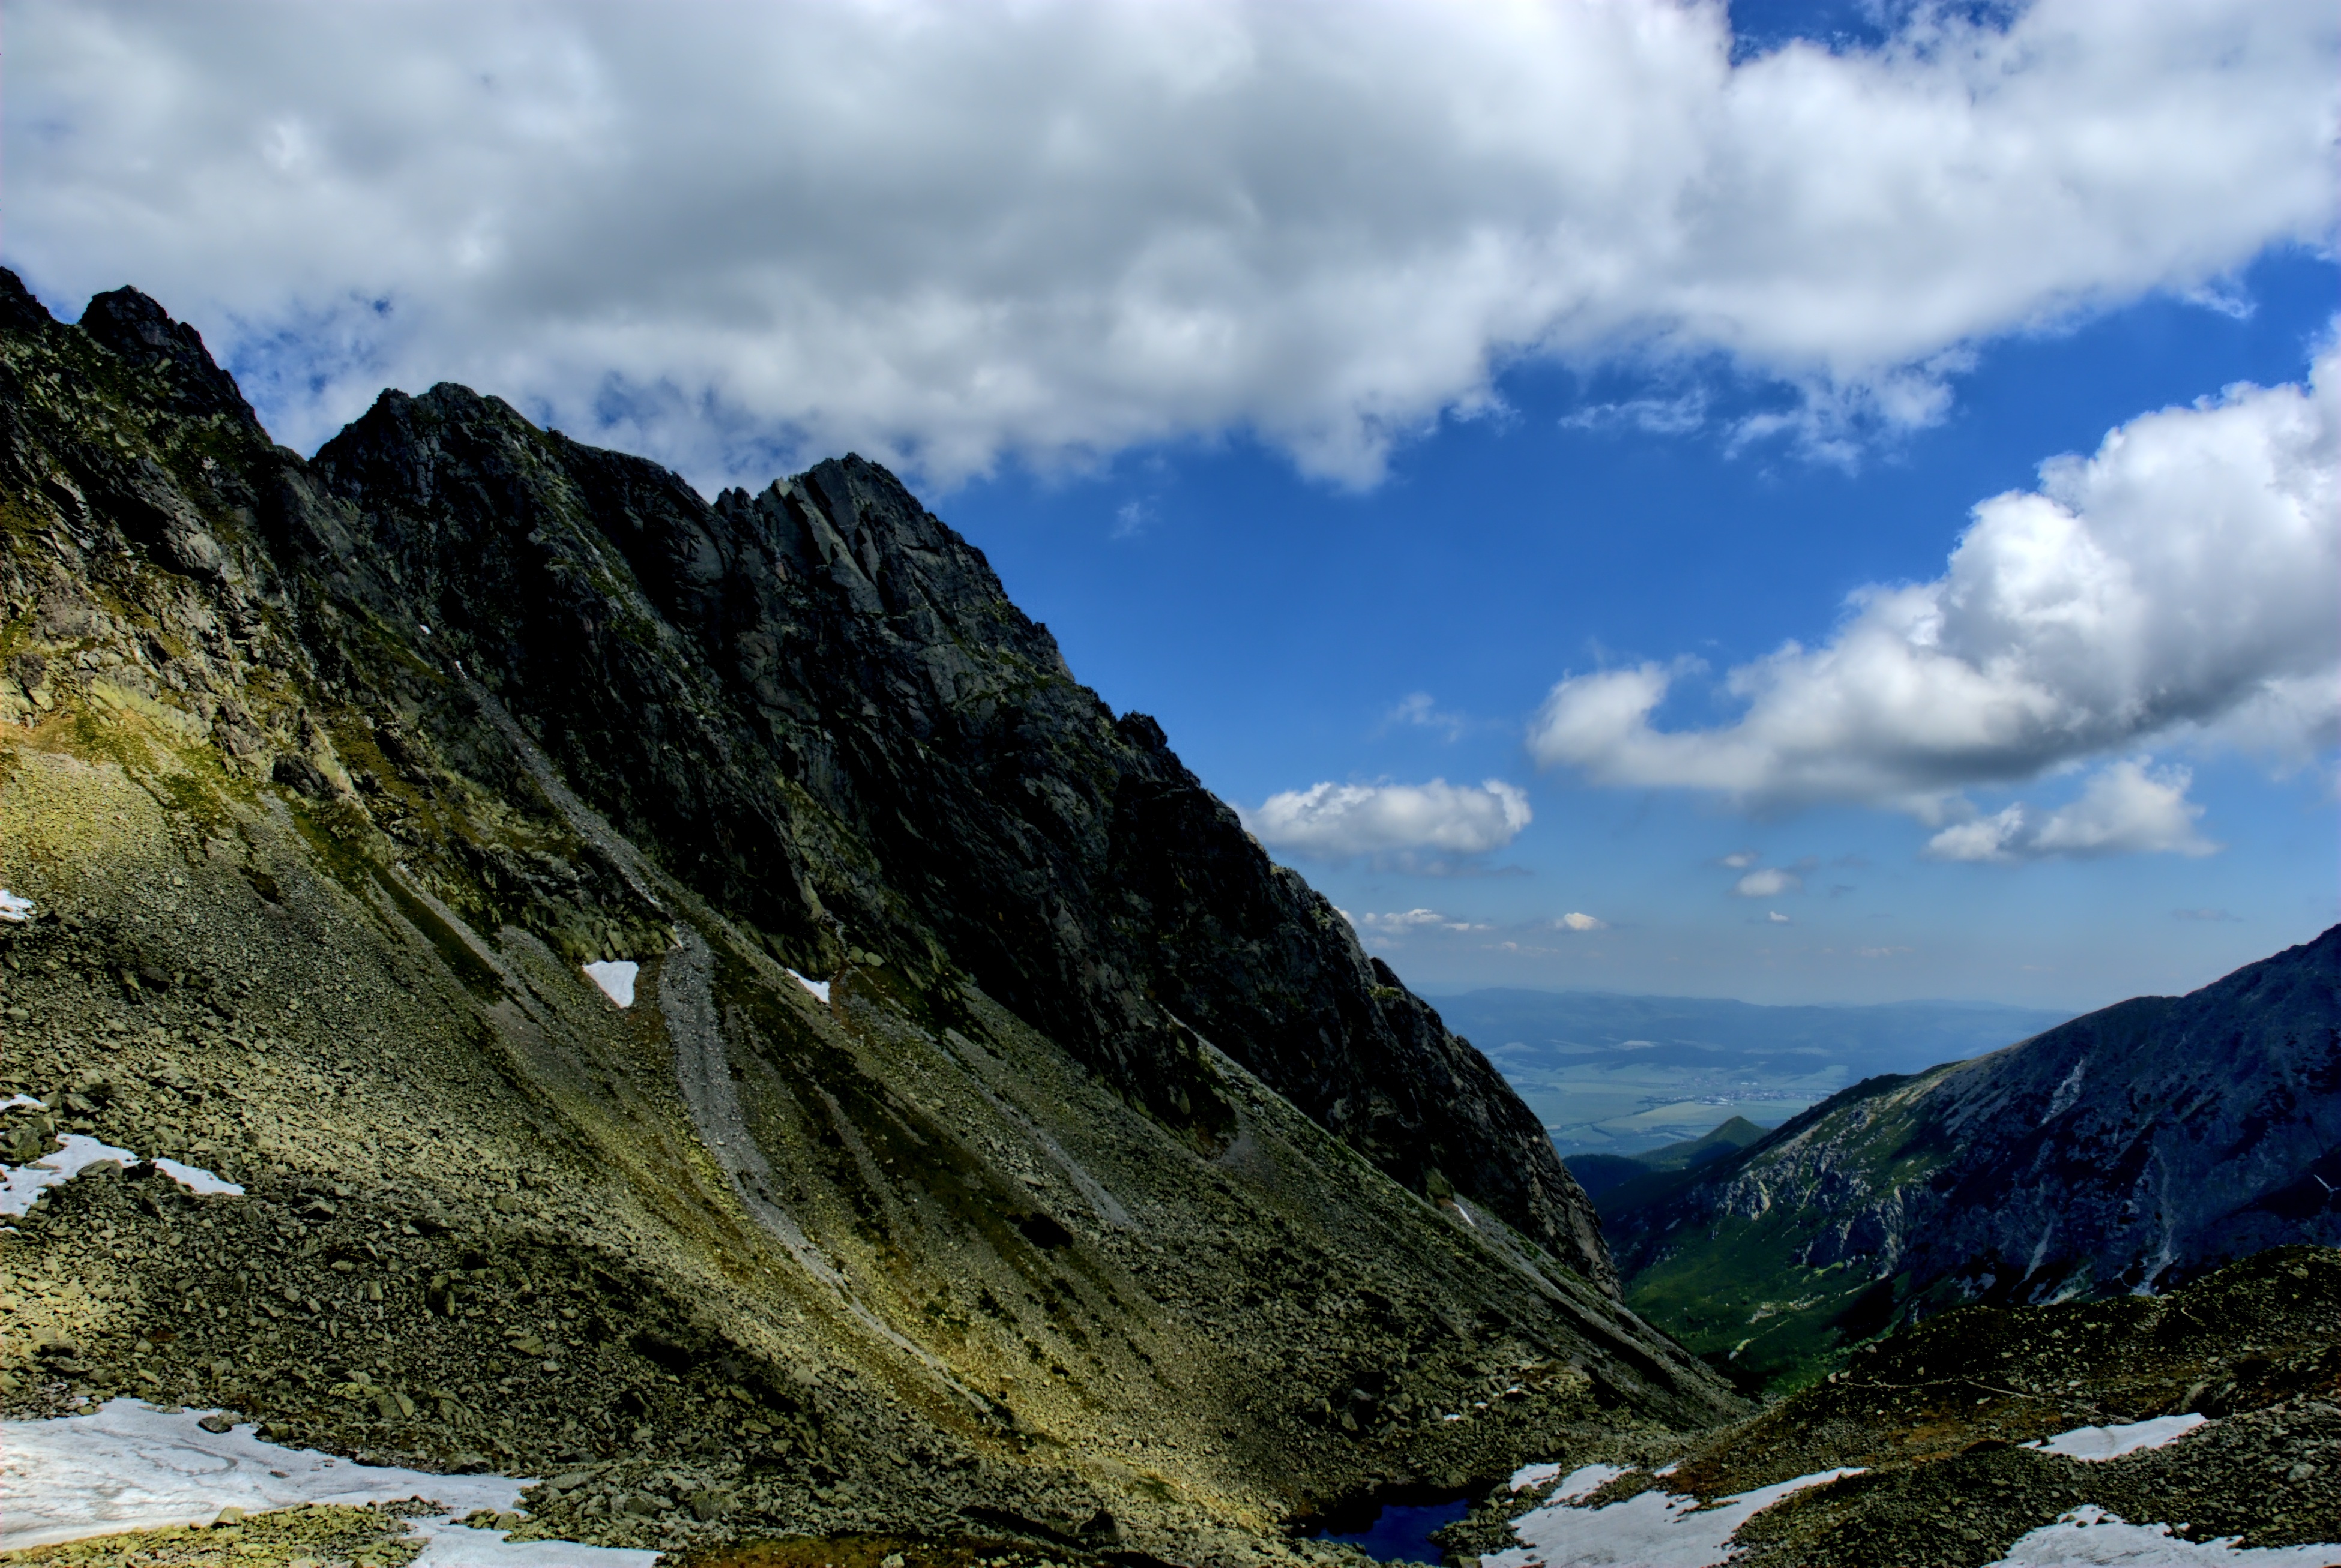
landscape, sea, nature, rock, wilderness, walking, mountain, snow, cloud, sky, hill, lake, adventure, view, valley, mountain range, fjord, highland, ridge, summit, top view, mountains, alps, fell, tatry, slovakia, landform, mountain pass, geographical feature, mountainous landforms, glacial landform, lamb summit